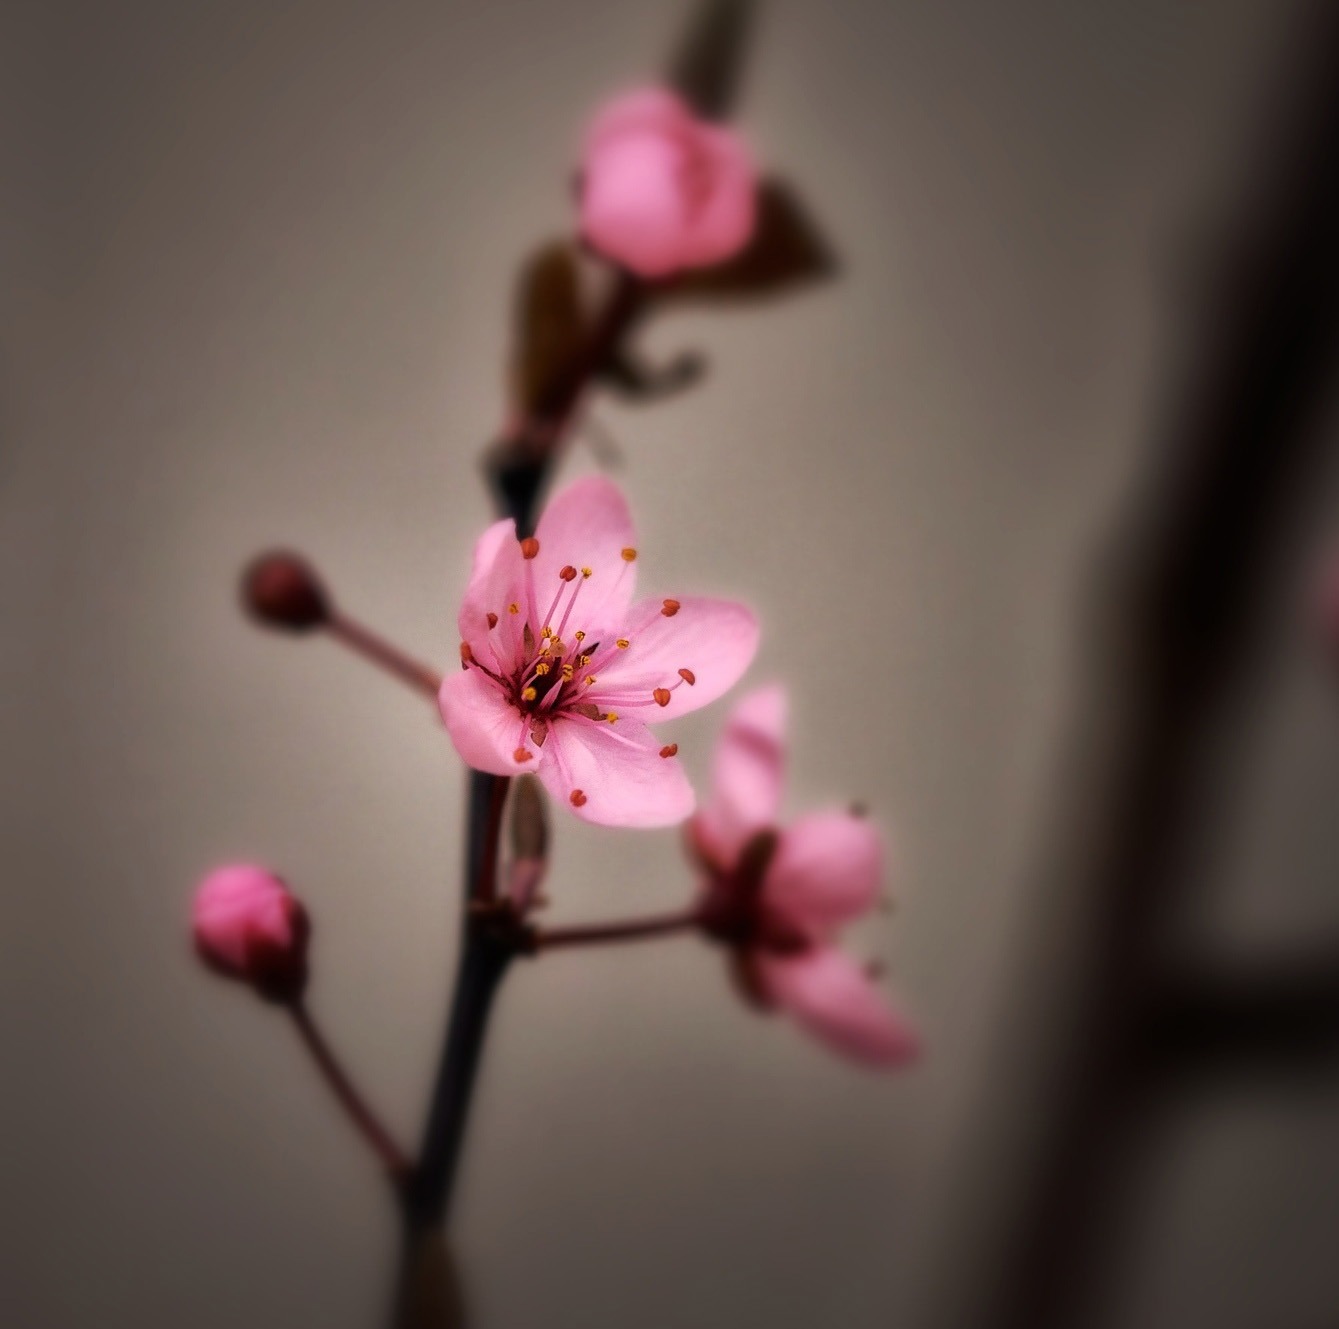
branch, blossom, plant, photography, flower, petal, food, spring, red, produce, color, pink, flora, cherry blossom, close up, japanese cherry trees, macro photography, plant stem